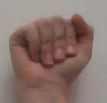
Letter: saad